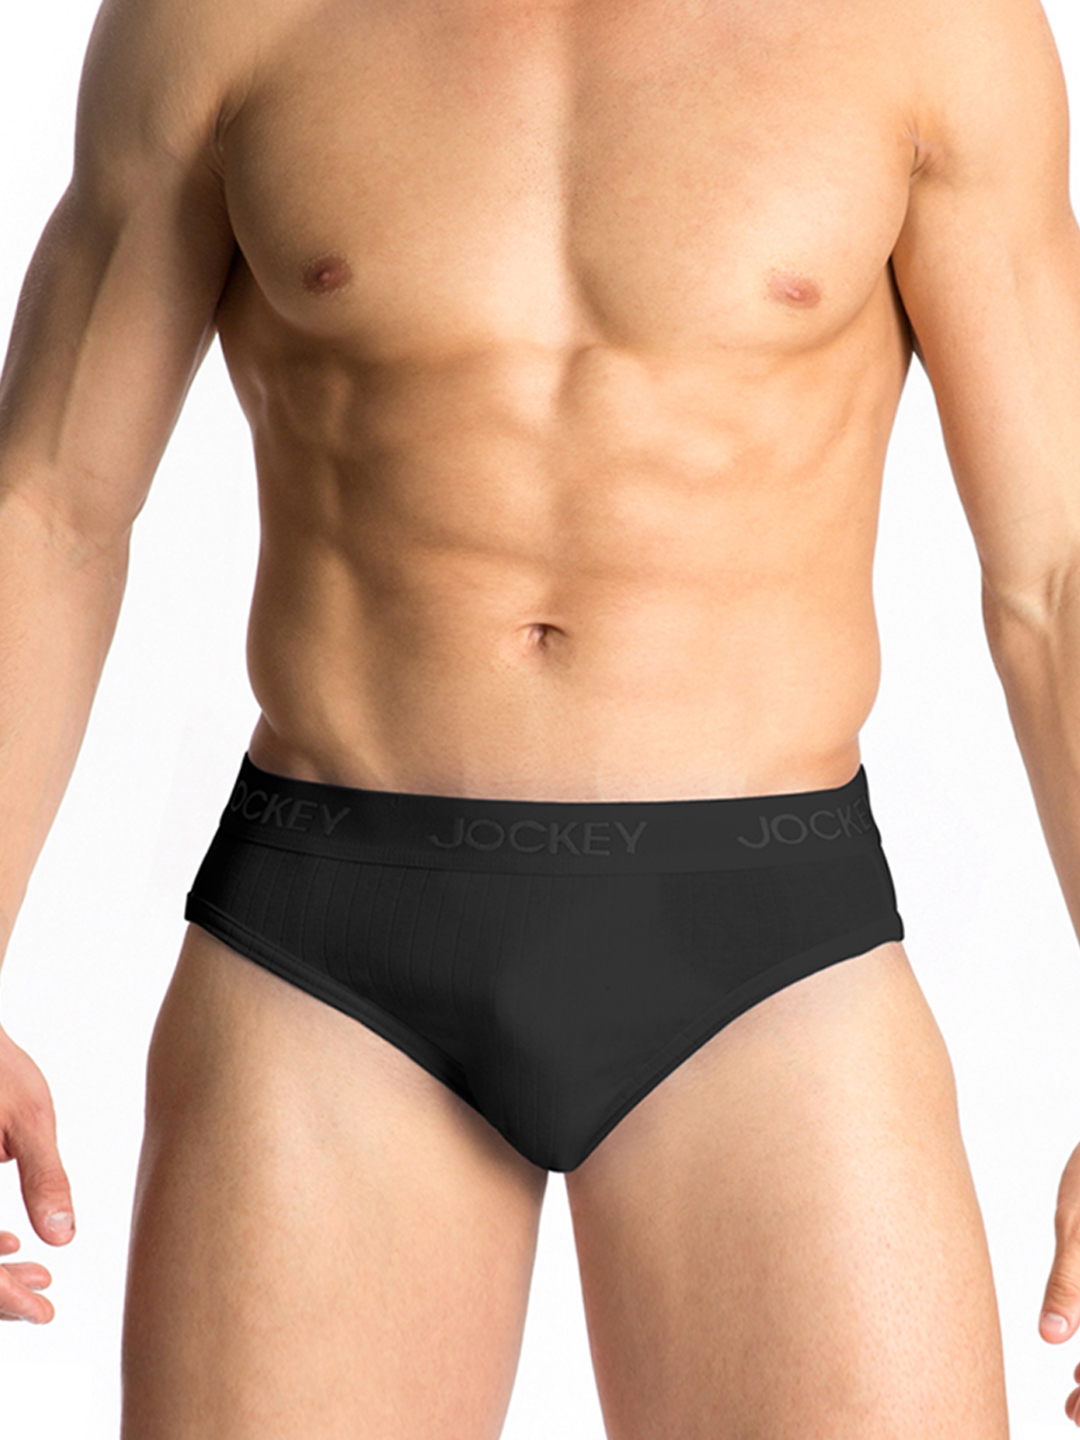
Jockey ELANCE Men Black Brief 1008
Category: Apparel / Innerwear / Briefs
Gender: Men
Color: Black
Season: Summer 2016
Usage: Casual